Eduard Friedrich Wilhelm Pflüger

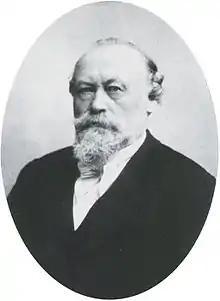

Eduard Friedrich Wilhelm Pflüger FRSFor HFRSE (7 June 1829 – 16 March 1910) was a 19th-century German physiologist.